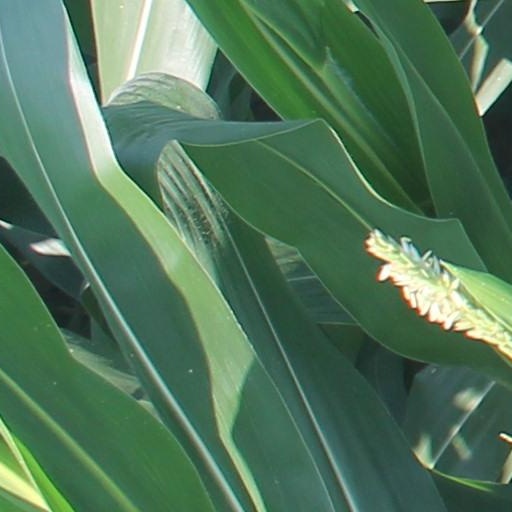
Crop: maize; corn